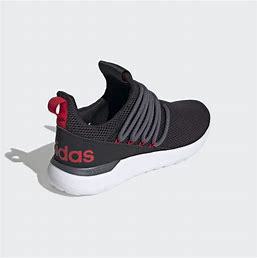
Brand: Adidas
Model: Lite Racer Adapt 3